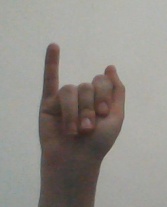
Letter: meem